Crying

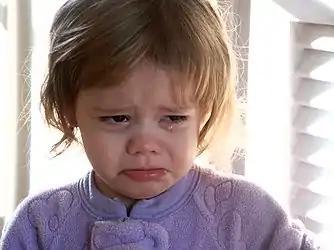
a young child in a pink sweater crying and looking sad

Crying is the dropping of tears (or welling of tears in the eyes) in response to an emotional state or physical pain. Emotions that can lead to crying include sadness, anger, joy, and fear. Crying can also be caused by relief from a period of stress or anxiety, or as an empathetic response. The act of crying has been defined as "a complex secretomotor phenomenon characterized by the shedding of tears from the lacrimal apparatus, without any irritation of the ocular structures", instead, giving a relief which protects from conjunctivitis. A related medical term is lacrimation, which also refers to the non-emotional shedding of tears. Various forms of crying are known as "sobbing", "weeping", "wailing", "whimpering", "bawling", and "blubbering".